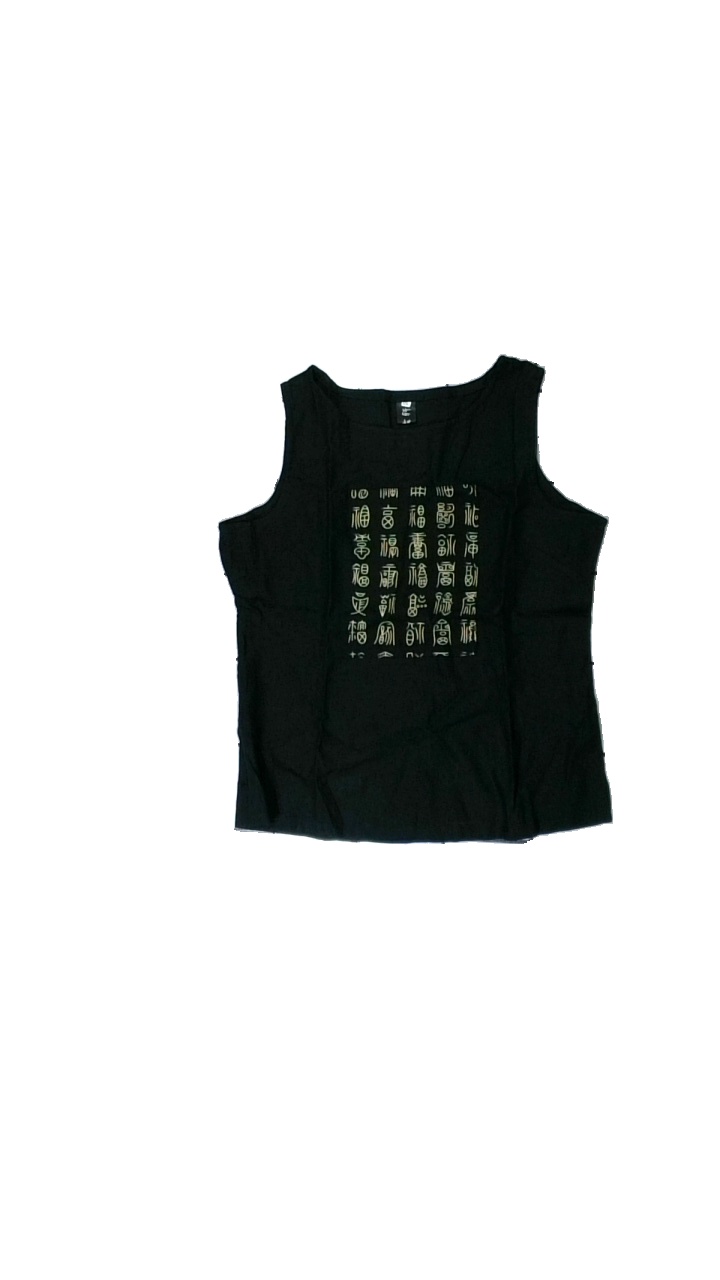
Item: Tank Top (Ladies)
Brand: Missing
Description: svart linne med olika symboler fram
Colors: Black, Beige
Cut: Regular
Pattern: Other
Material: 51% viscose 49% cotton
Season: Summer
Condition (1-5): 5
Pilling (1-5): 5
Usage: Reuse
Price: <50